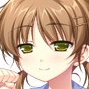
Portrait style: Anime Portrait